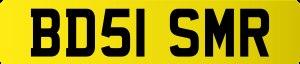
Une plaque d'immatriculation est une plaque portant une combinaison unique de chiffres ou de lettres, destinée à identifier facilement un véhicule terrestre automobile, motocyclette, camion, véhicule agricole, etc... Dans le cas des véhicules circulant sur le réseau routier, objet de cet article, ceci permet de retrouver les auteurs d'infractions au code de la route et les véhicules déclarés volés.